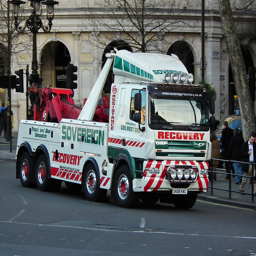
A truck with words sovereign and recover on its side travels down the road.
a tow truck with stripes parked on the side of the road
A sovereign tow truck on an empty street
A large recovery truck sits idly on a street.
a truck on a city street near a tree